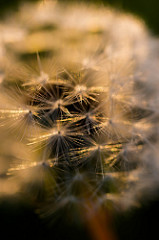
Flower: dandelion